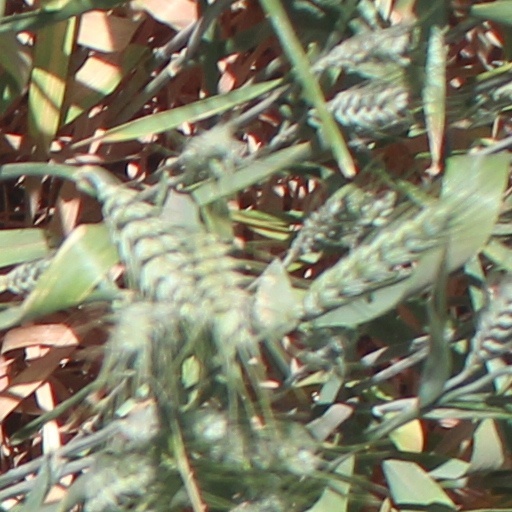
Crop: wheat